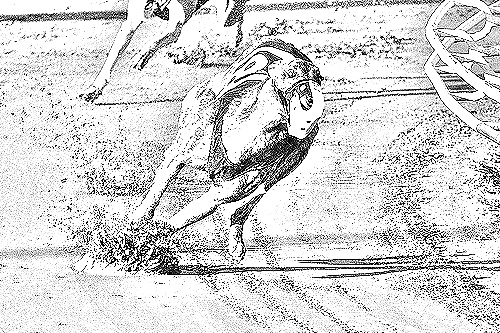
Portrait style: Sketch Portrait